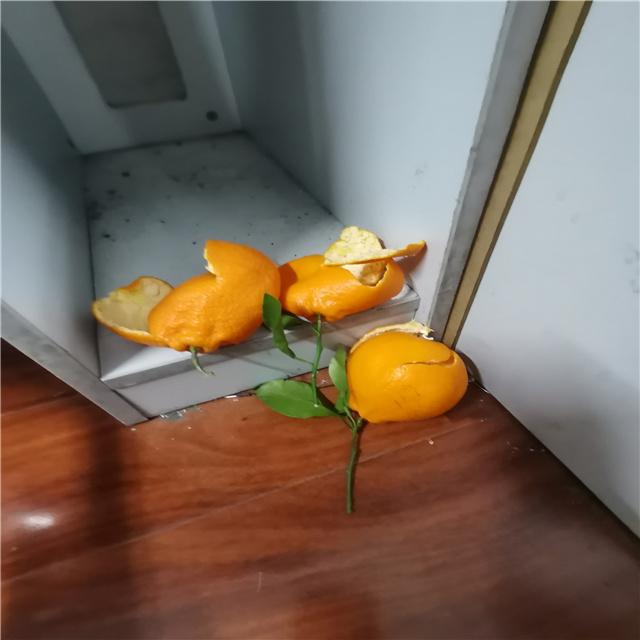
Label: peels